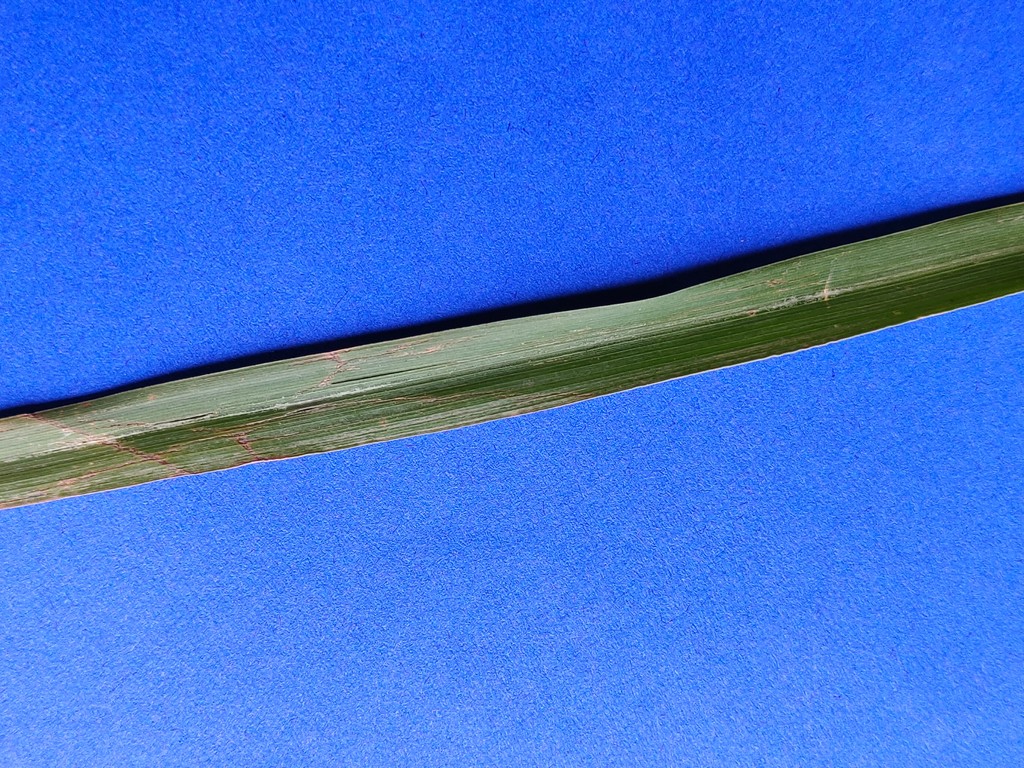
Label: Unhealthy